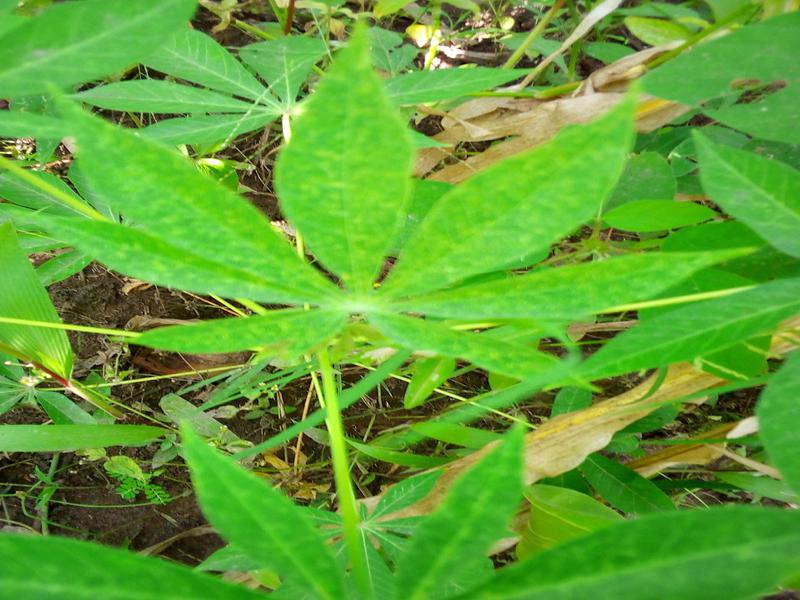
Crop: cassava
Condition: green_mottle